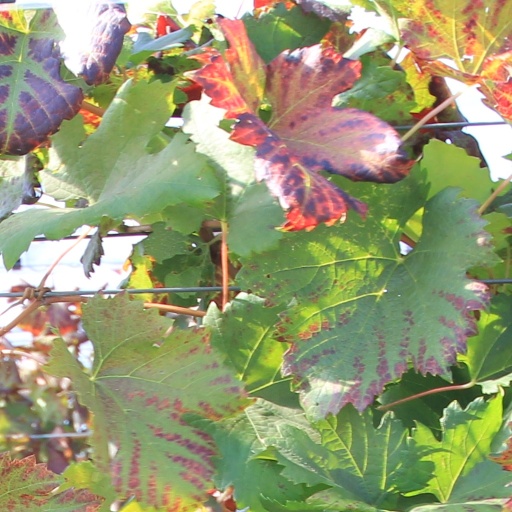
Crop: grape